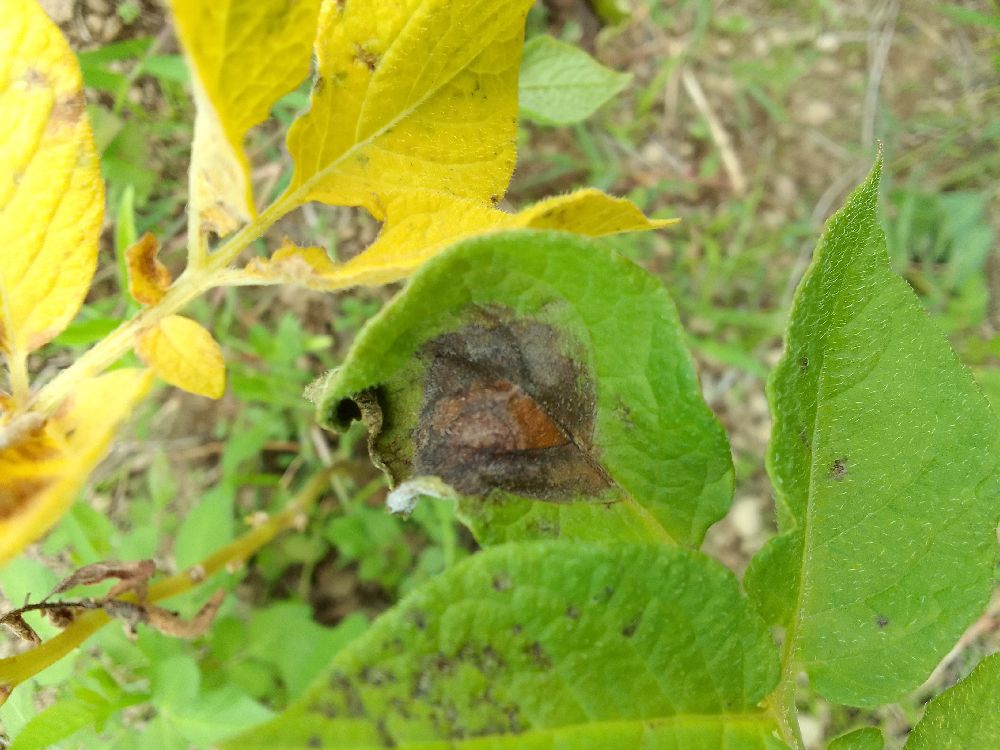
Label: Late blight